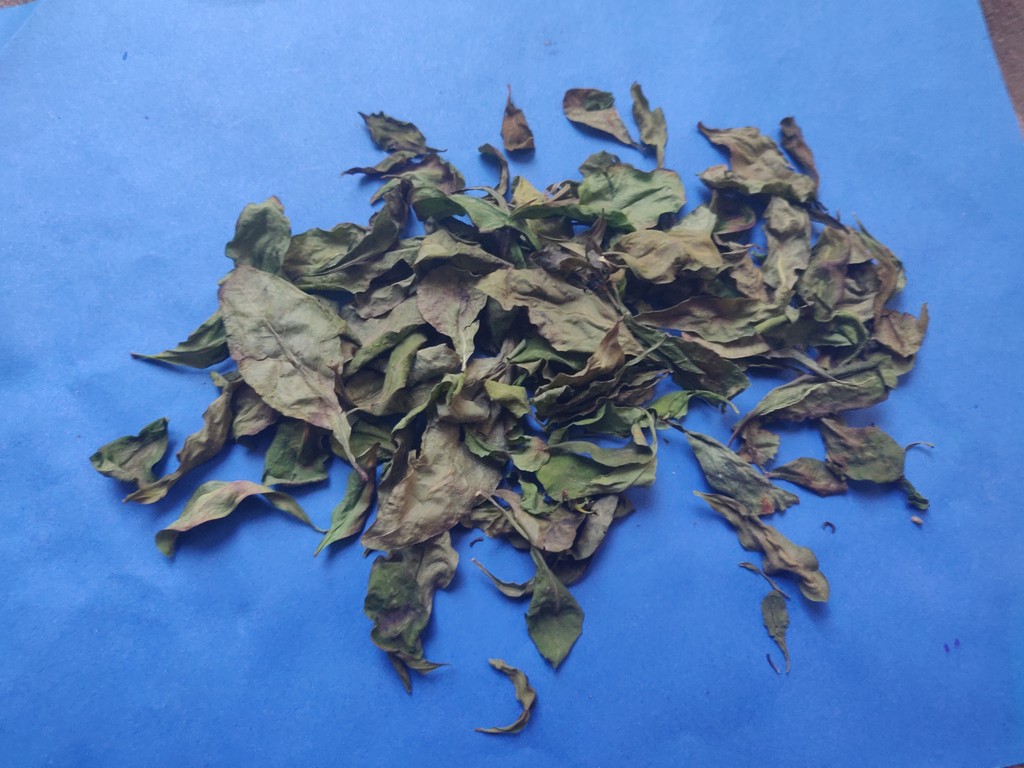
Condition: Dried
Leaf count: multiple
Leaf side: unknown